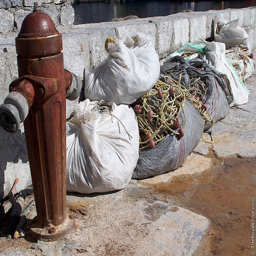
A rusted out fire hydrant sitting next to bags of garbage.
an image of a lot of garbage bags lined up outside
Many bags of trash next to a fire hydrant.
Fishing nets are bagged up and left by a fire hydrant.
A fire hydrant sits in front of a wall and near sacks of bungee cords.